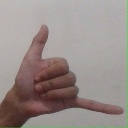
अक्षर: द